Heinrich Neumann von Héthárs

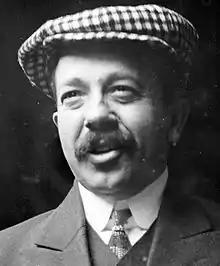
Heinrich Neumann von Héthárs

Heinrich Neumann Ritter von Héthárs (10 June 1873, in Héthárs (Lipany), then Hungary, now Slovakia – 6 November 1939, in New York City) was the foremost ear-nose-and-throat doctor in Vienna before World War II. In 1938 he transmitted to the Evian Conference the infamous offer by the German government to sell the Austrian Jews at a price of $250 per capita to any foreign country that would accept them and pay. This offer - and the Conference delegates' refusal to accept it - is the focal point of Hans Habe's novel "The Mission" (1965).